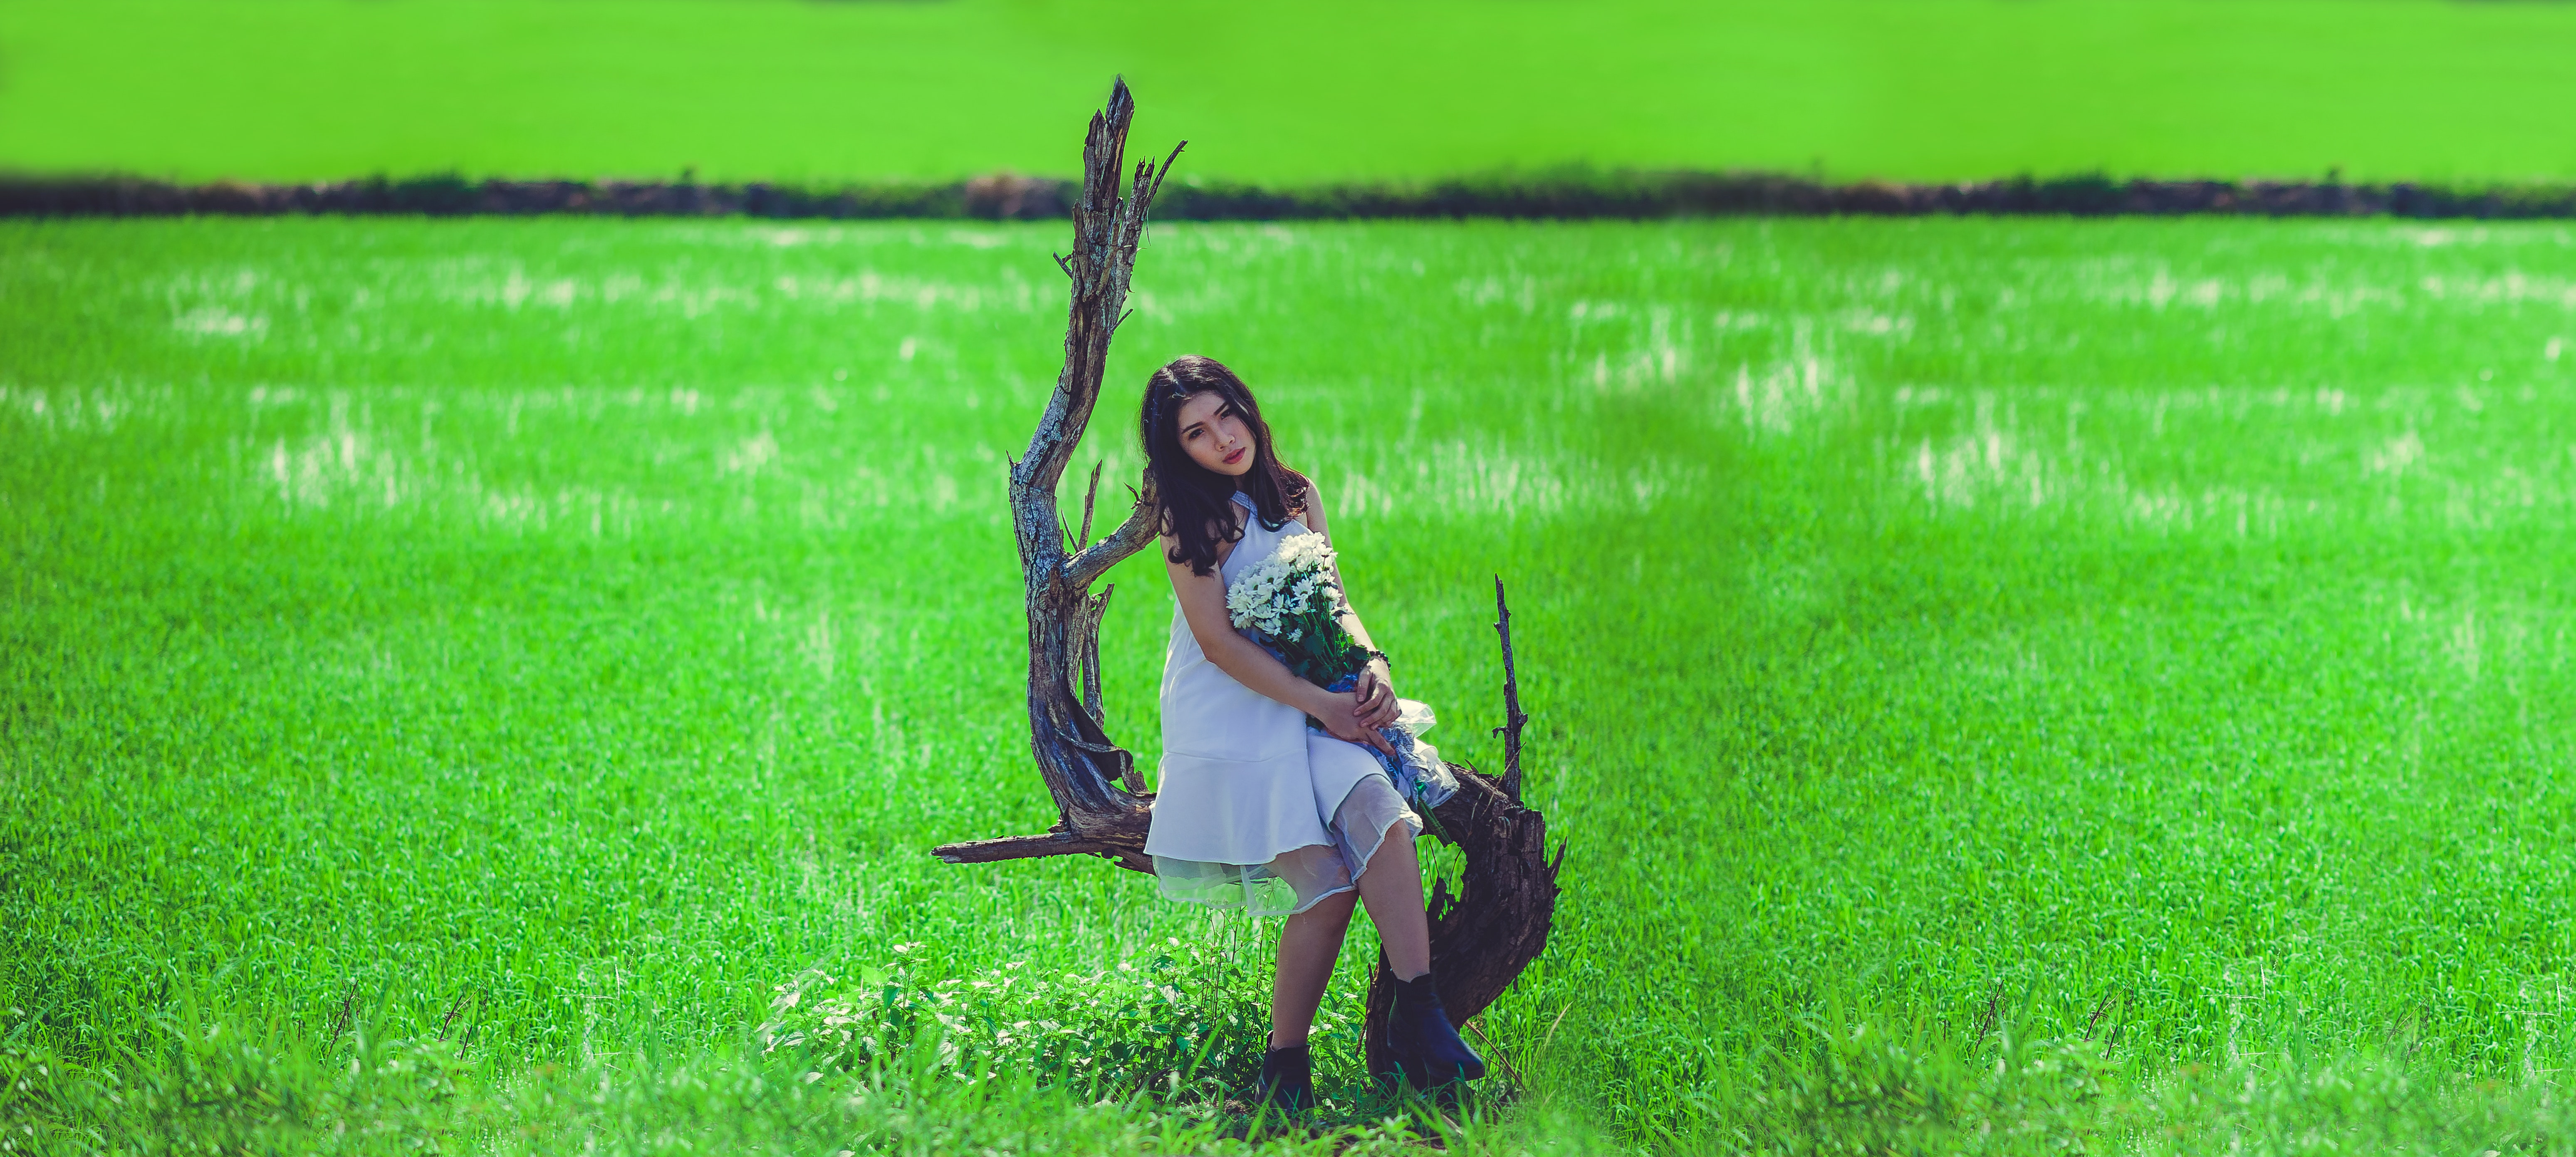
green, grassland, grass, field, ecosystem, plant, agriculture, tree, meadow, prairie, paddy field, grass family, rural area, crop, pasture, fun, girl, ecoregion, lawn, spring, happiness, farm